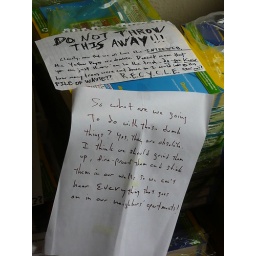
A new crop of phone books in the apartment-building lobby brings out the argument in everyone.